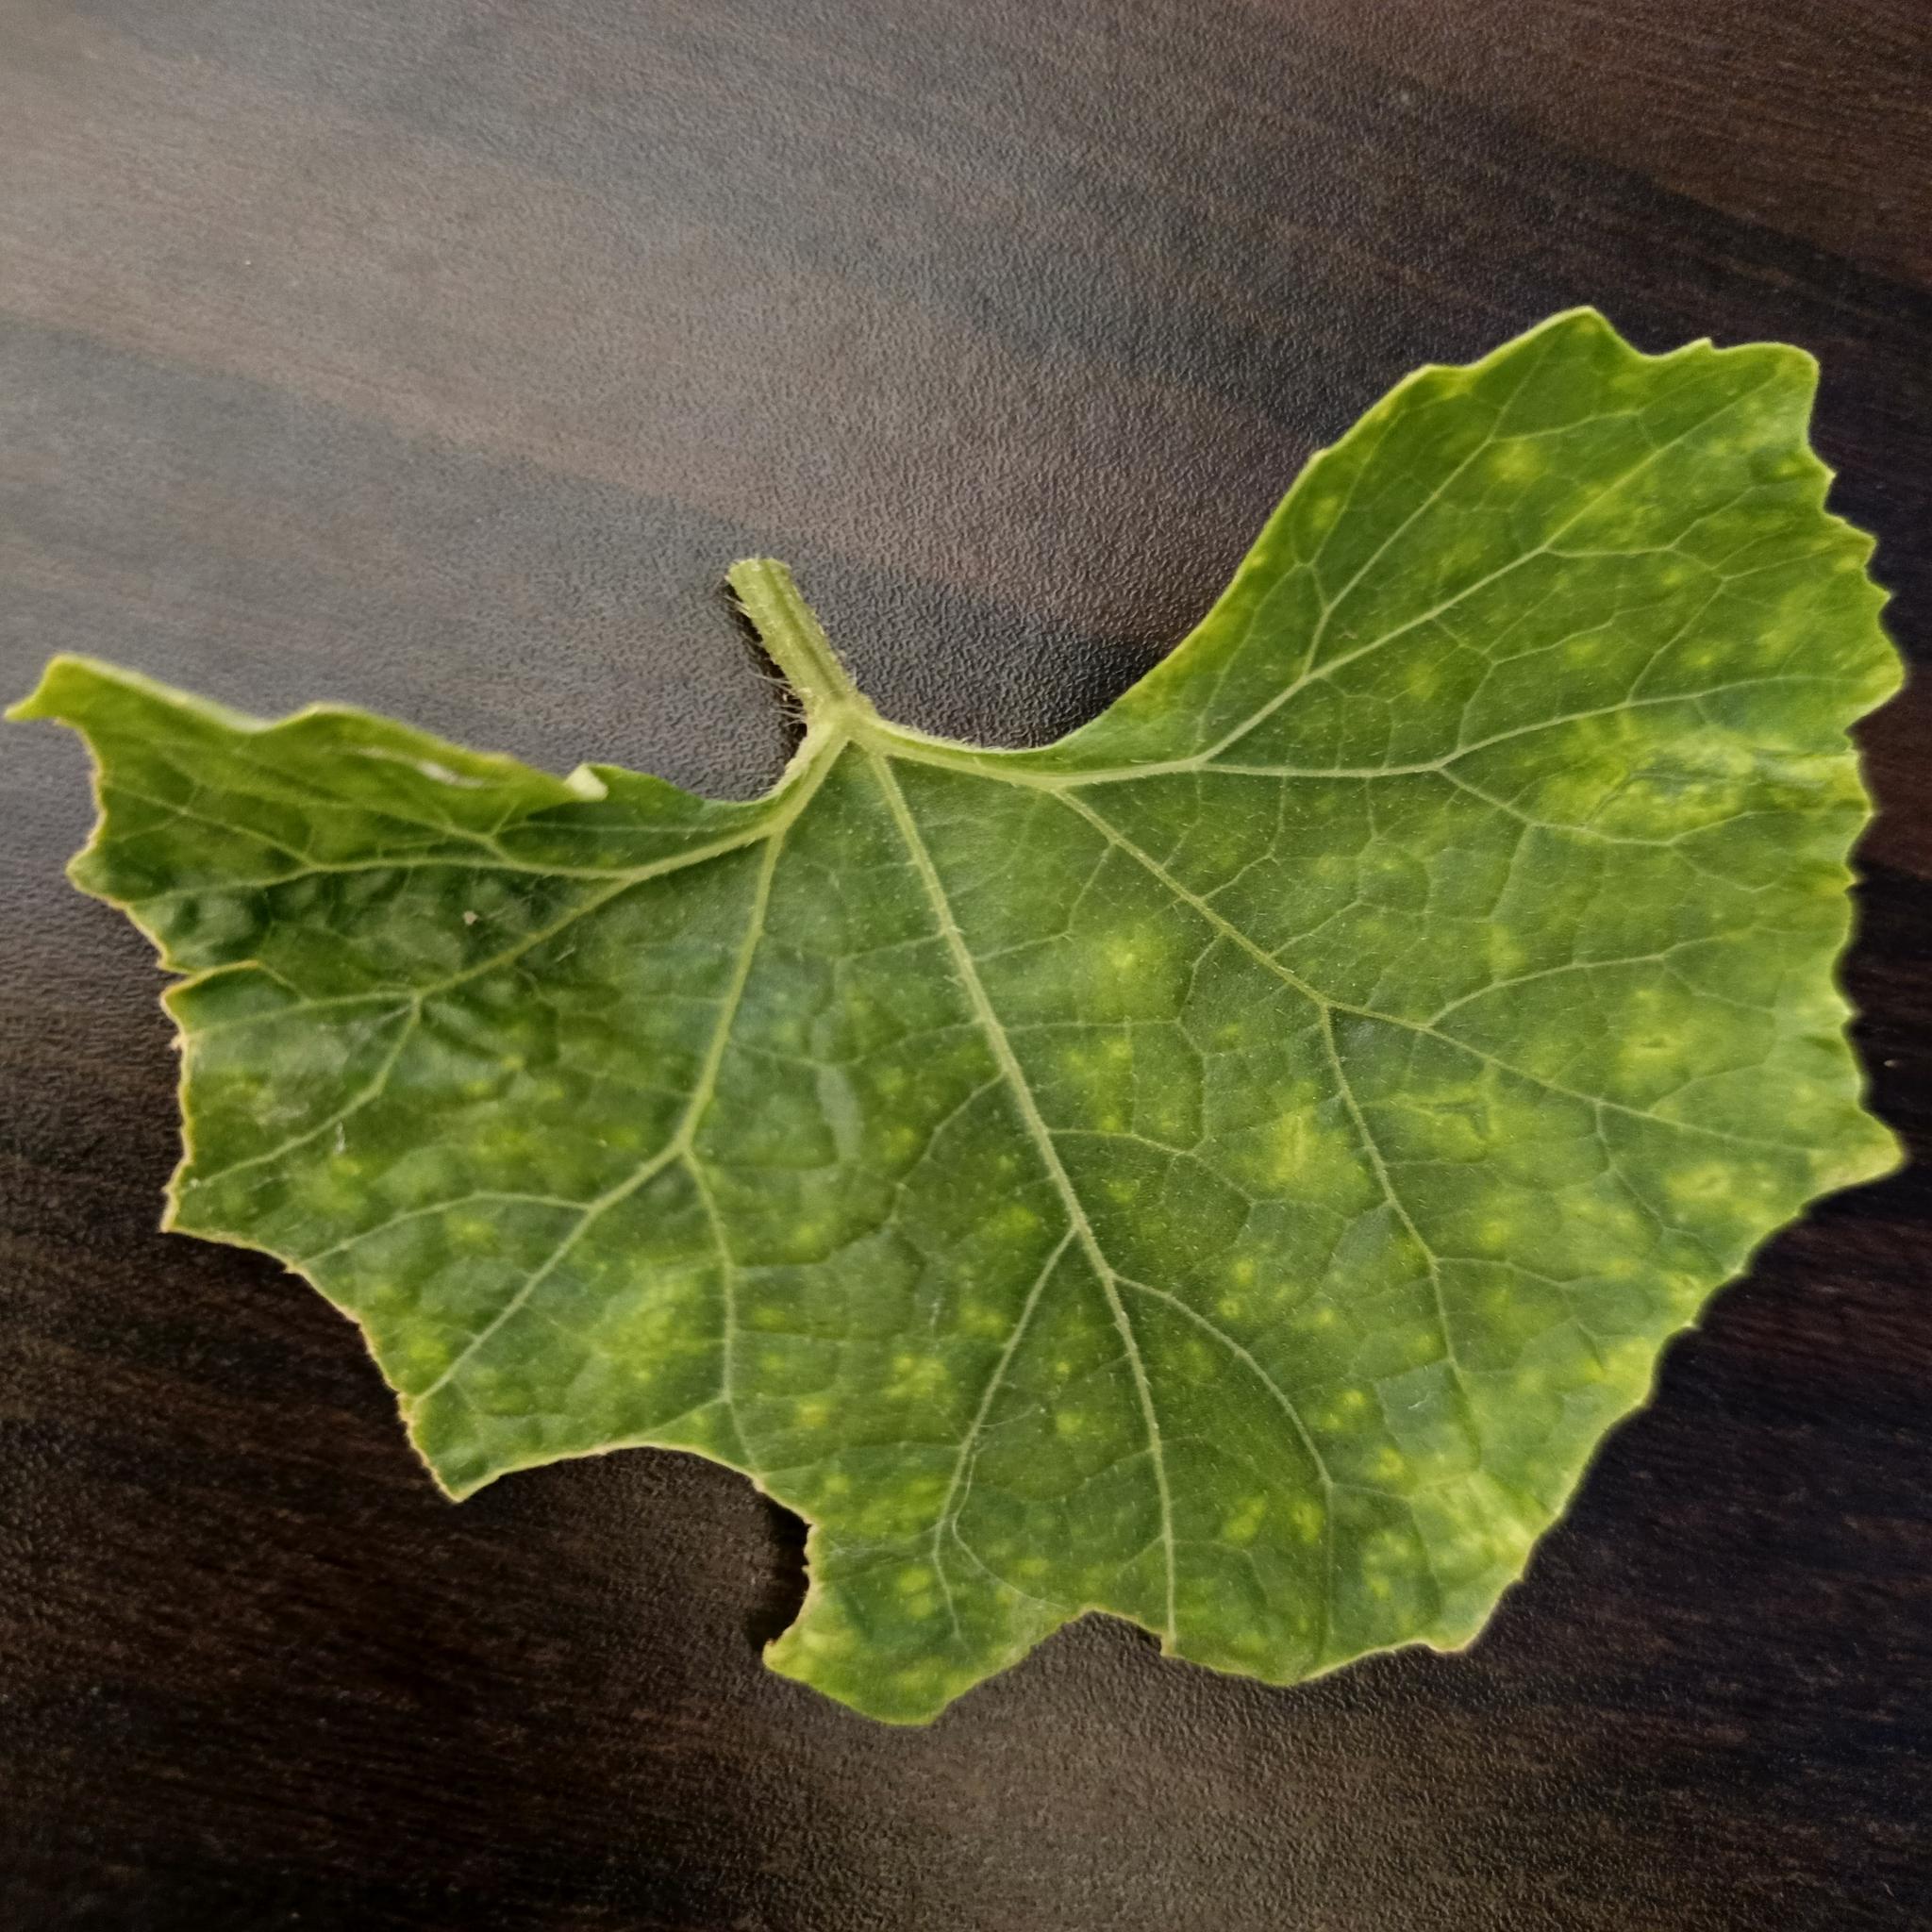
Label: Downy mildew